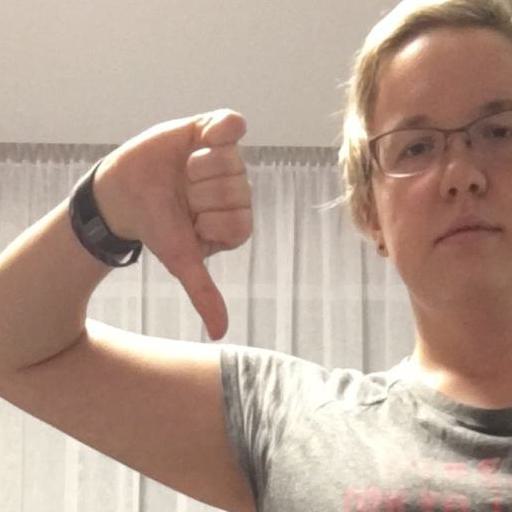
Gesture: dislike